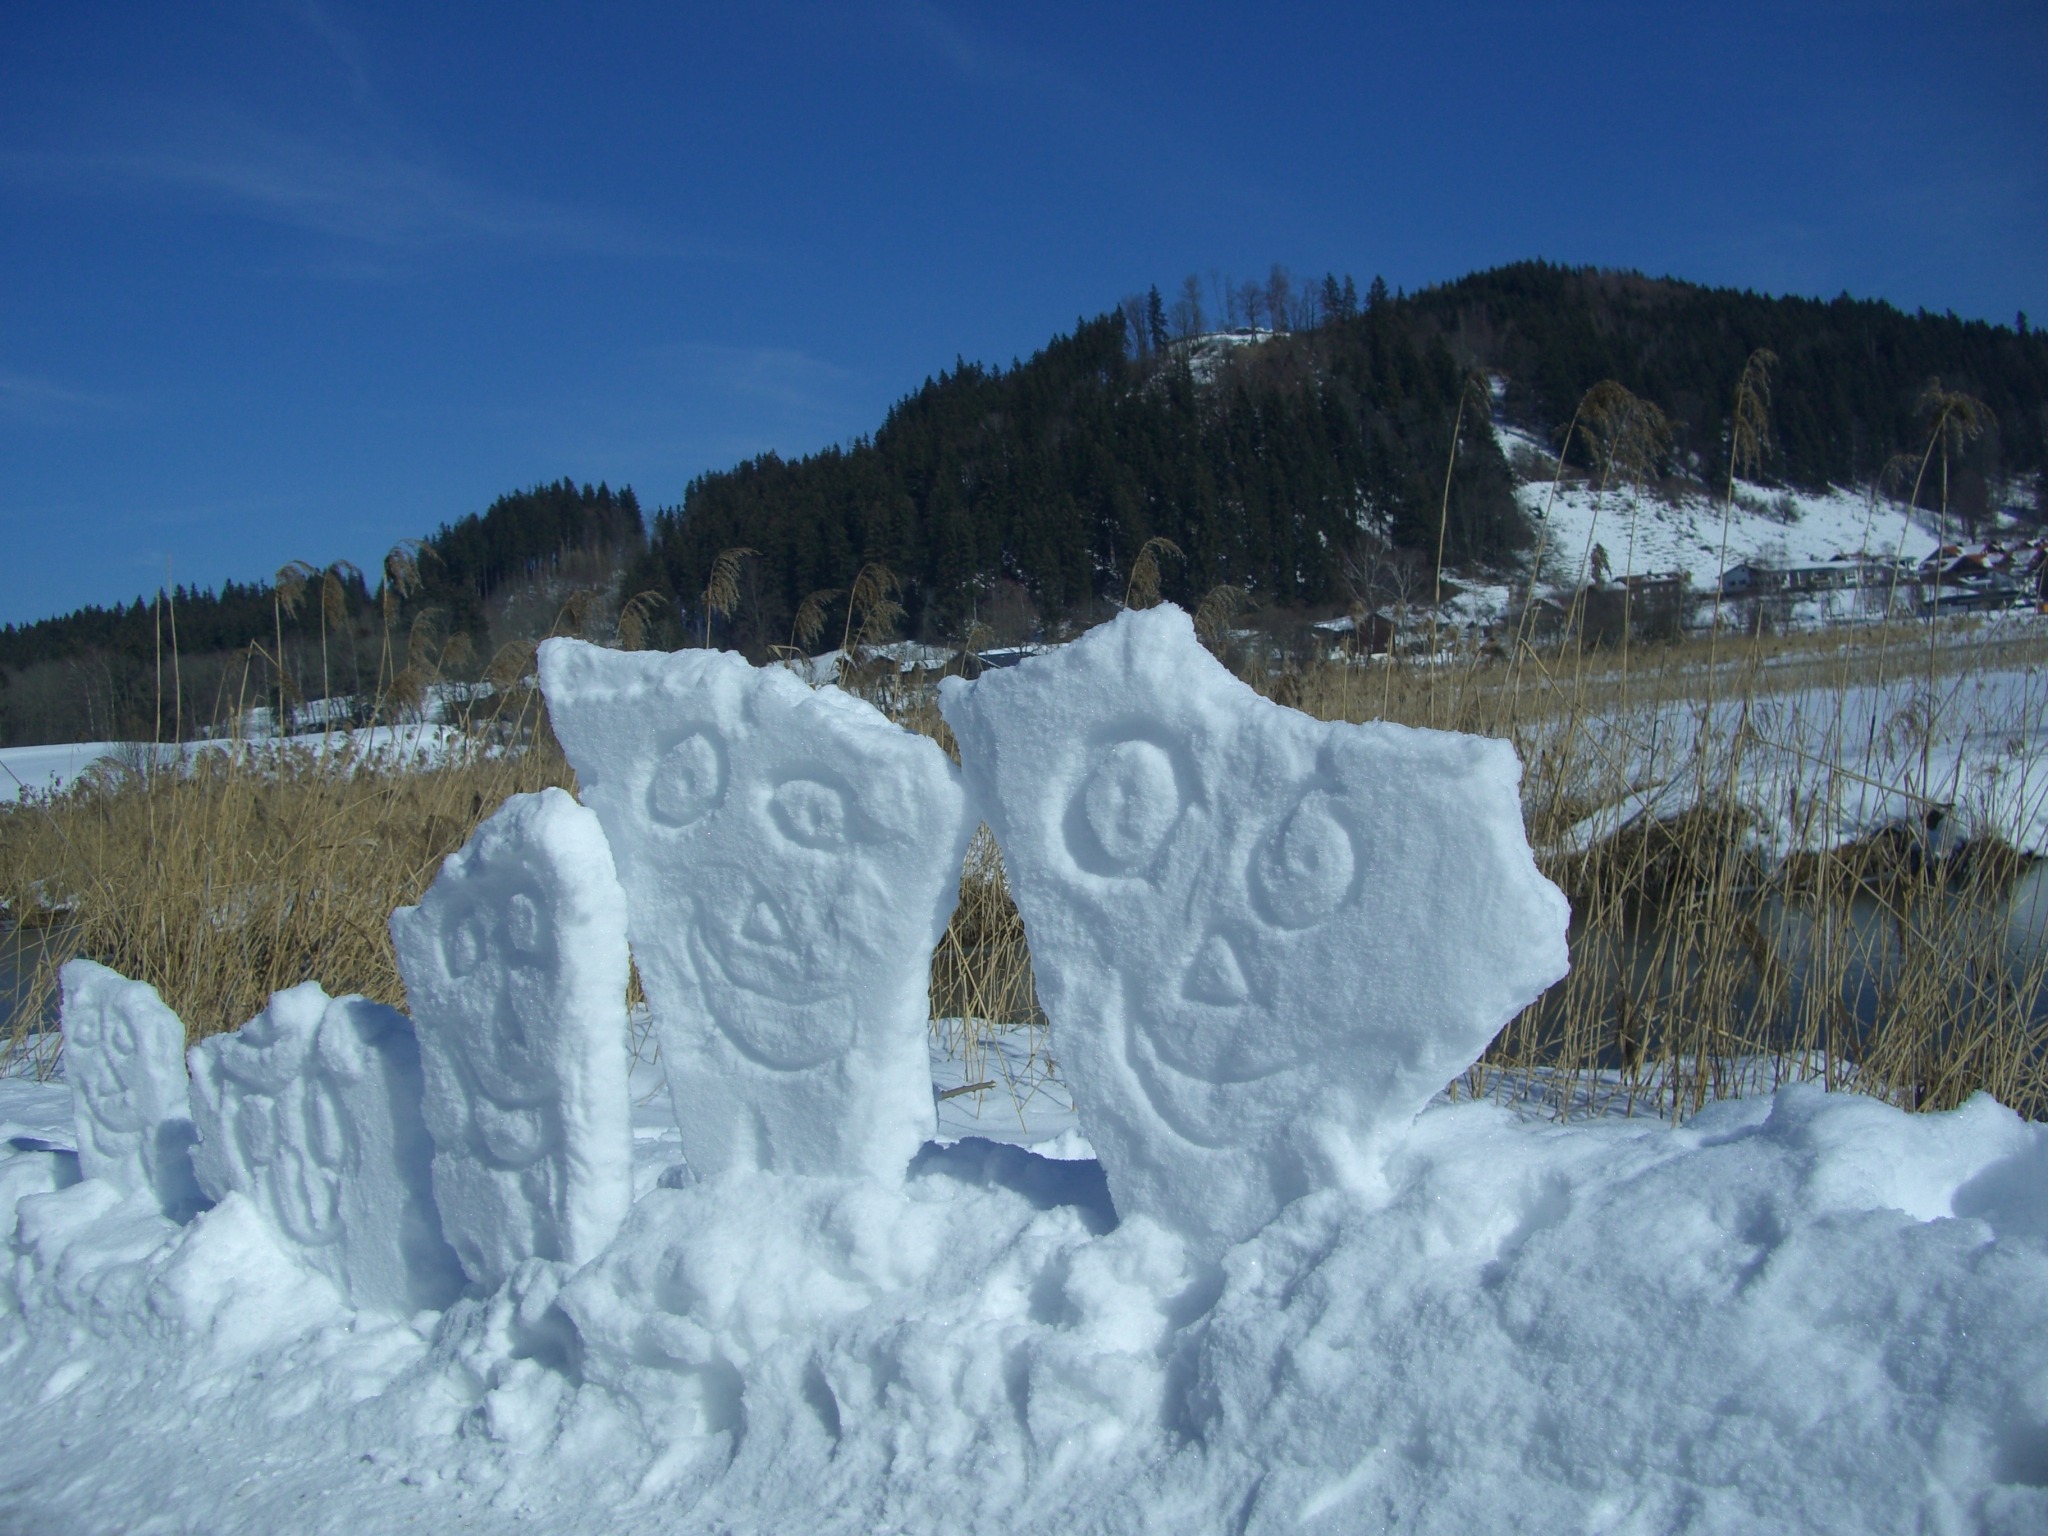
mountain, snow, winter, mountain range, ice, weather, arctic, season, faces, piste, freezing, arctic ocean, smilies, geological phenomenon, snow art